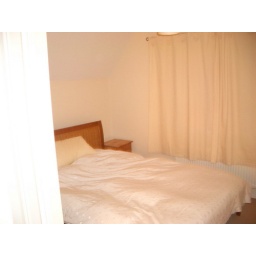
The smaller room, there is a Kingsize bed in there right now, 2 bedside tables and a chest of drawers.